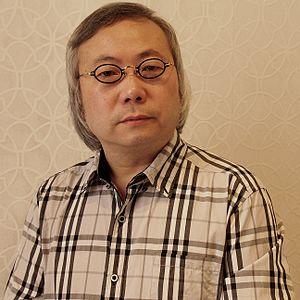
Fu Wenjun est un artiste chinois. Il est membre de l'Association des photographes de Chine et de l’Association américaine des photographes professionnels.